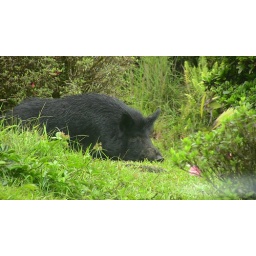
Big black pig near Hilo, Hawaii